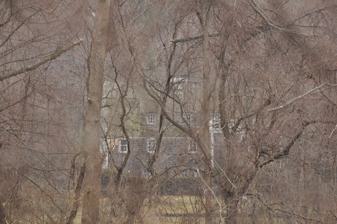
Building: Old Farm
Country: United States of America
Year built: 1689
Historic house in Massachusetts, United States For the football (soccer) rivalry often referred to as the "Old Farm" derby, see East Anglian derby . United States historic place Old Farm U.S. National Register of Historic Places Show map of Massachusetts Show map of the United States Location 9 Maple Street, Wenham, Massachusetts Coordinates 42°35′55″N 70°55′3″W / 42.59861°N 70.91750°W / 42.59861; -70.91750 Built 1689 Architectural style Colonial MPS First Period Buildings of Eastern Massachusetts TR NRHP reference No. 90000265 Added to NRHP March 9, 1990 The Old Farm is a historic First Period house in Wenham, Massachusetts .  The oldest part of the house, the left front and chimney, were built first, followed by the rooms to the right of the chimney, and a rear leanto section.  This work was all done in the 17th century, but has not been dated with precision.  In the late 19th century the rear section was raised to a full two stories, and the roof was rebuilt as a gambrel.  The building underwent a major restoration effort in the early 20th century, led by Joseph Everett Chandler , a prominent restoration specialist.  The restoration job was the subject of an article in a 1921 edition of House Beautiful . The house was listed on the National Register of Historic Places in 1990. See also National Register of Historic Places listings in Essex County, Massachusetts List of the oldest buildings in Massachusetts References